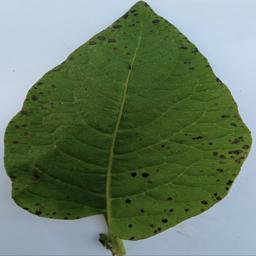
Etiqueta: Tizon_Temprano